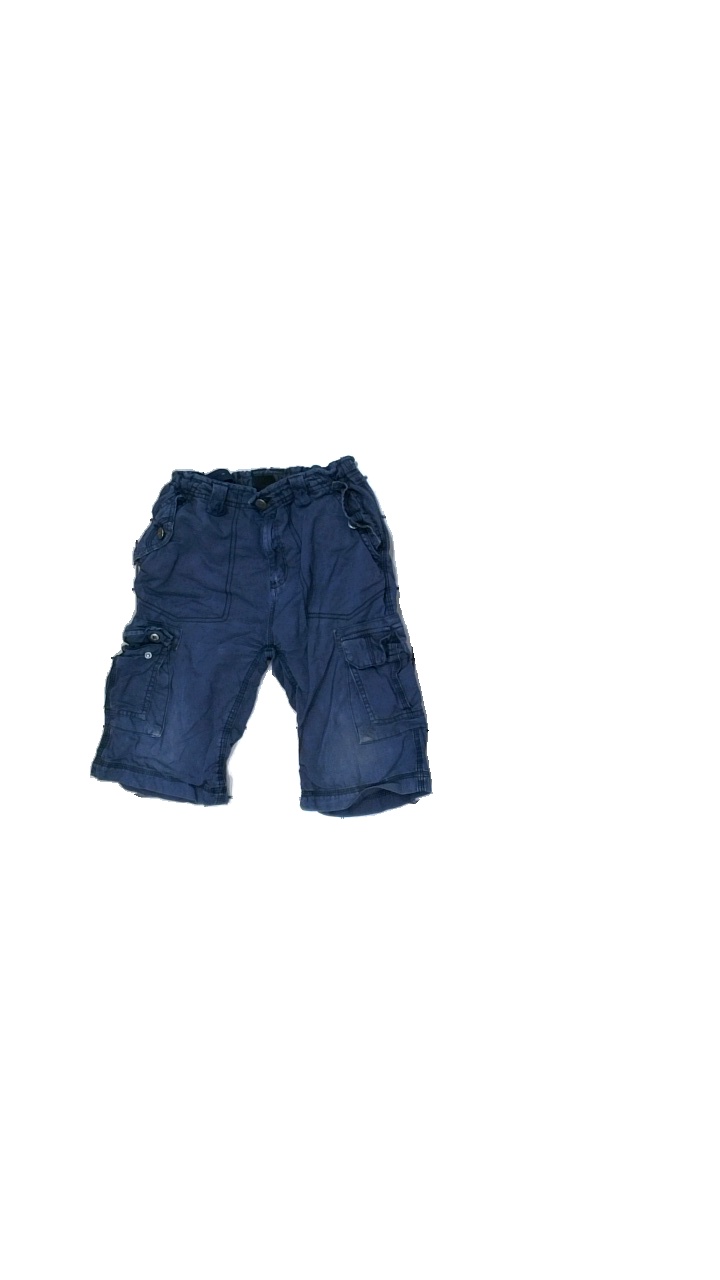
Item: Shorts (Children)
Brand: Skill
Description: shorts
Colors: Blue
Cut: Regular
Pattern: Logo print
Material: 100% bomull
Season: All
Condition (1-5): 2
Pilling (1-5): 3
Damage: smuts fläck
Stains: Minor
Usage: Export
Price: <50